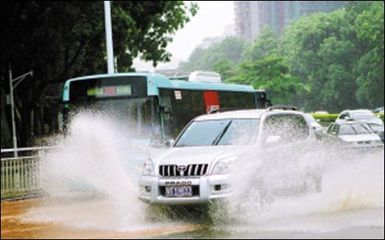
Weather: rain or strom